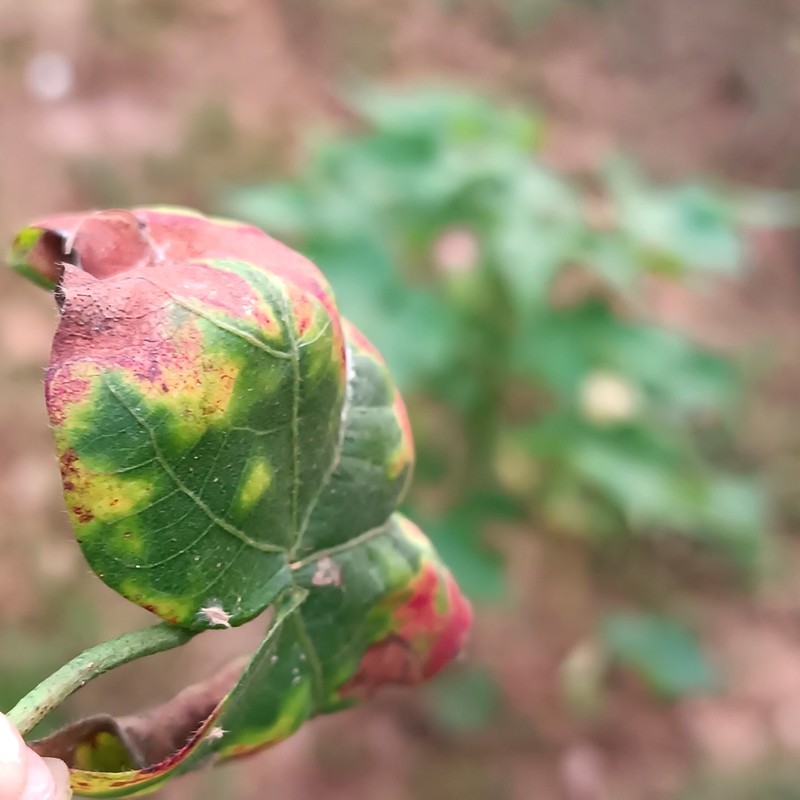
Label: Leaf Redding